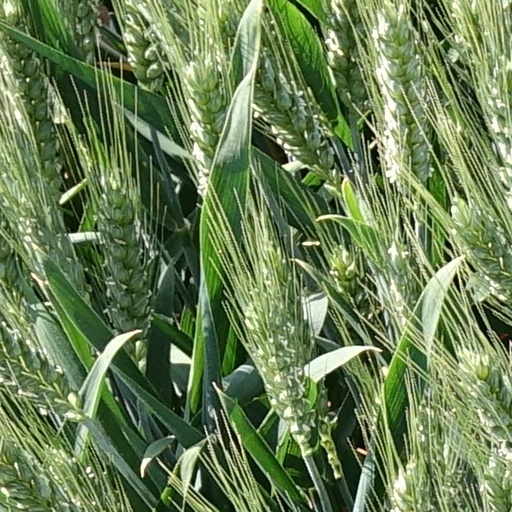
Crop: wheat